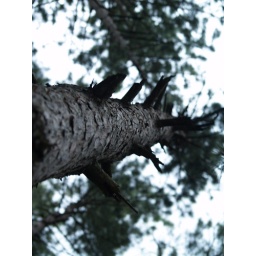
up in red rock mountains, pennsylvania